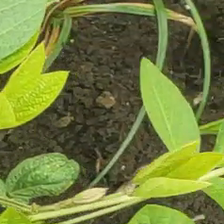
Weed species: Lavhala_(Cyperus_Rotundus)